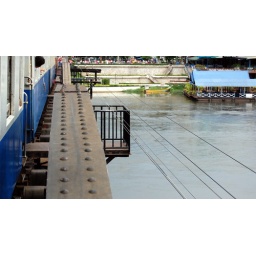
The train going over the bridge over the the river Kwai.